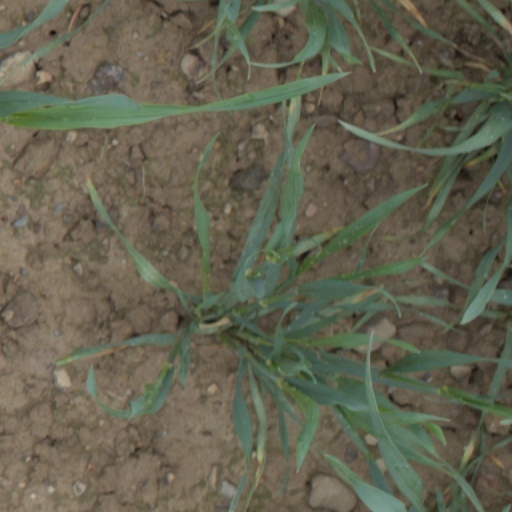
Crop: wheat